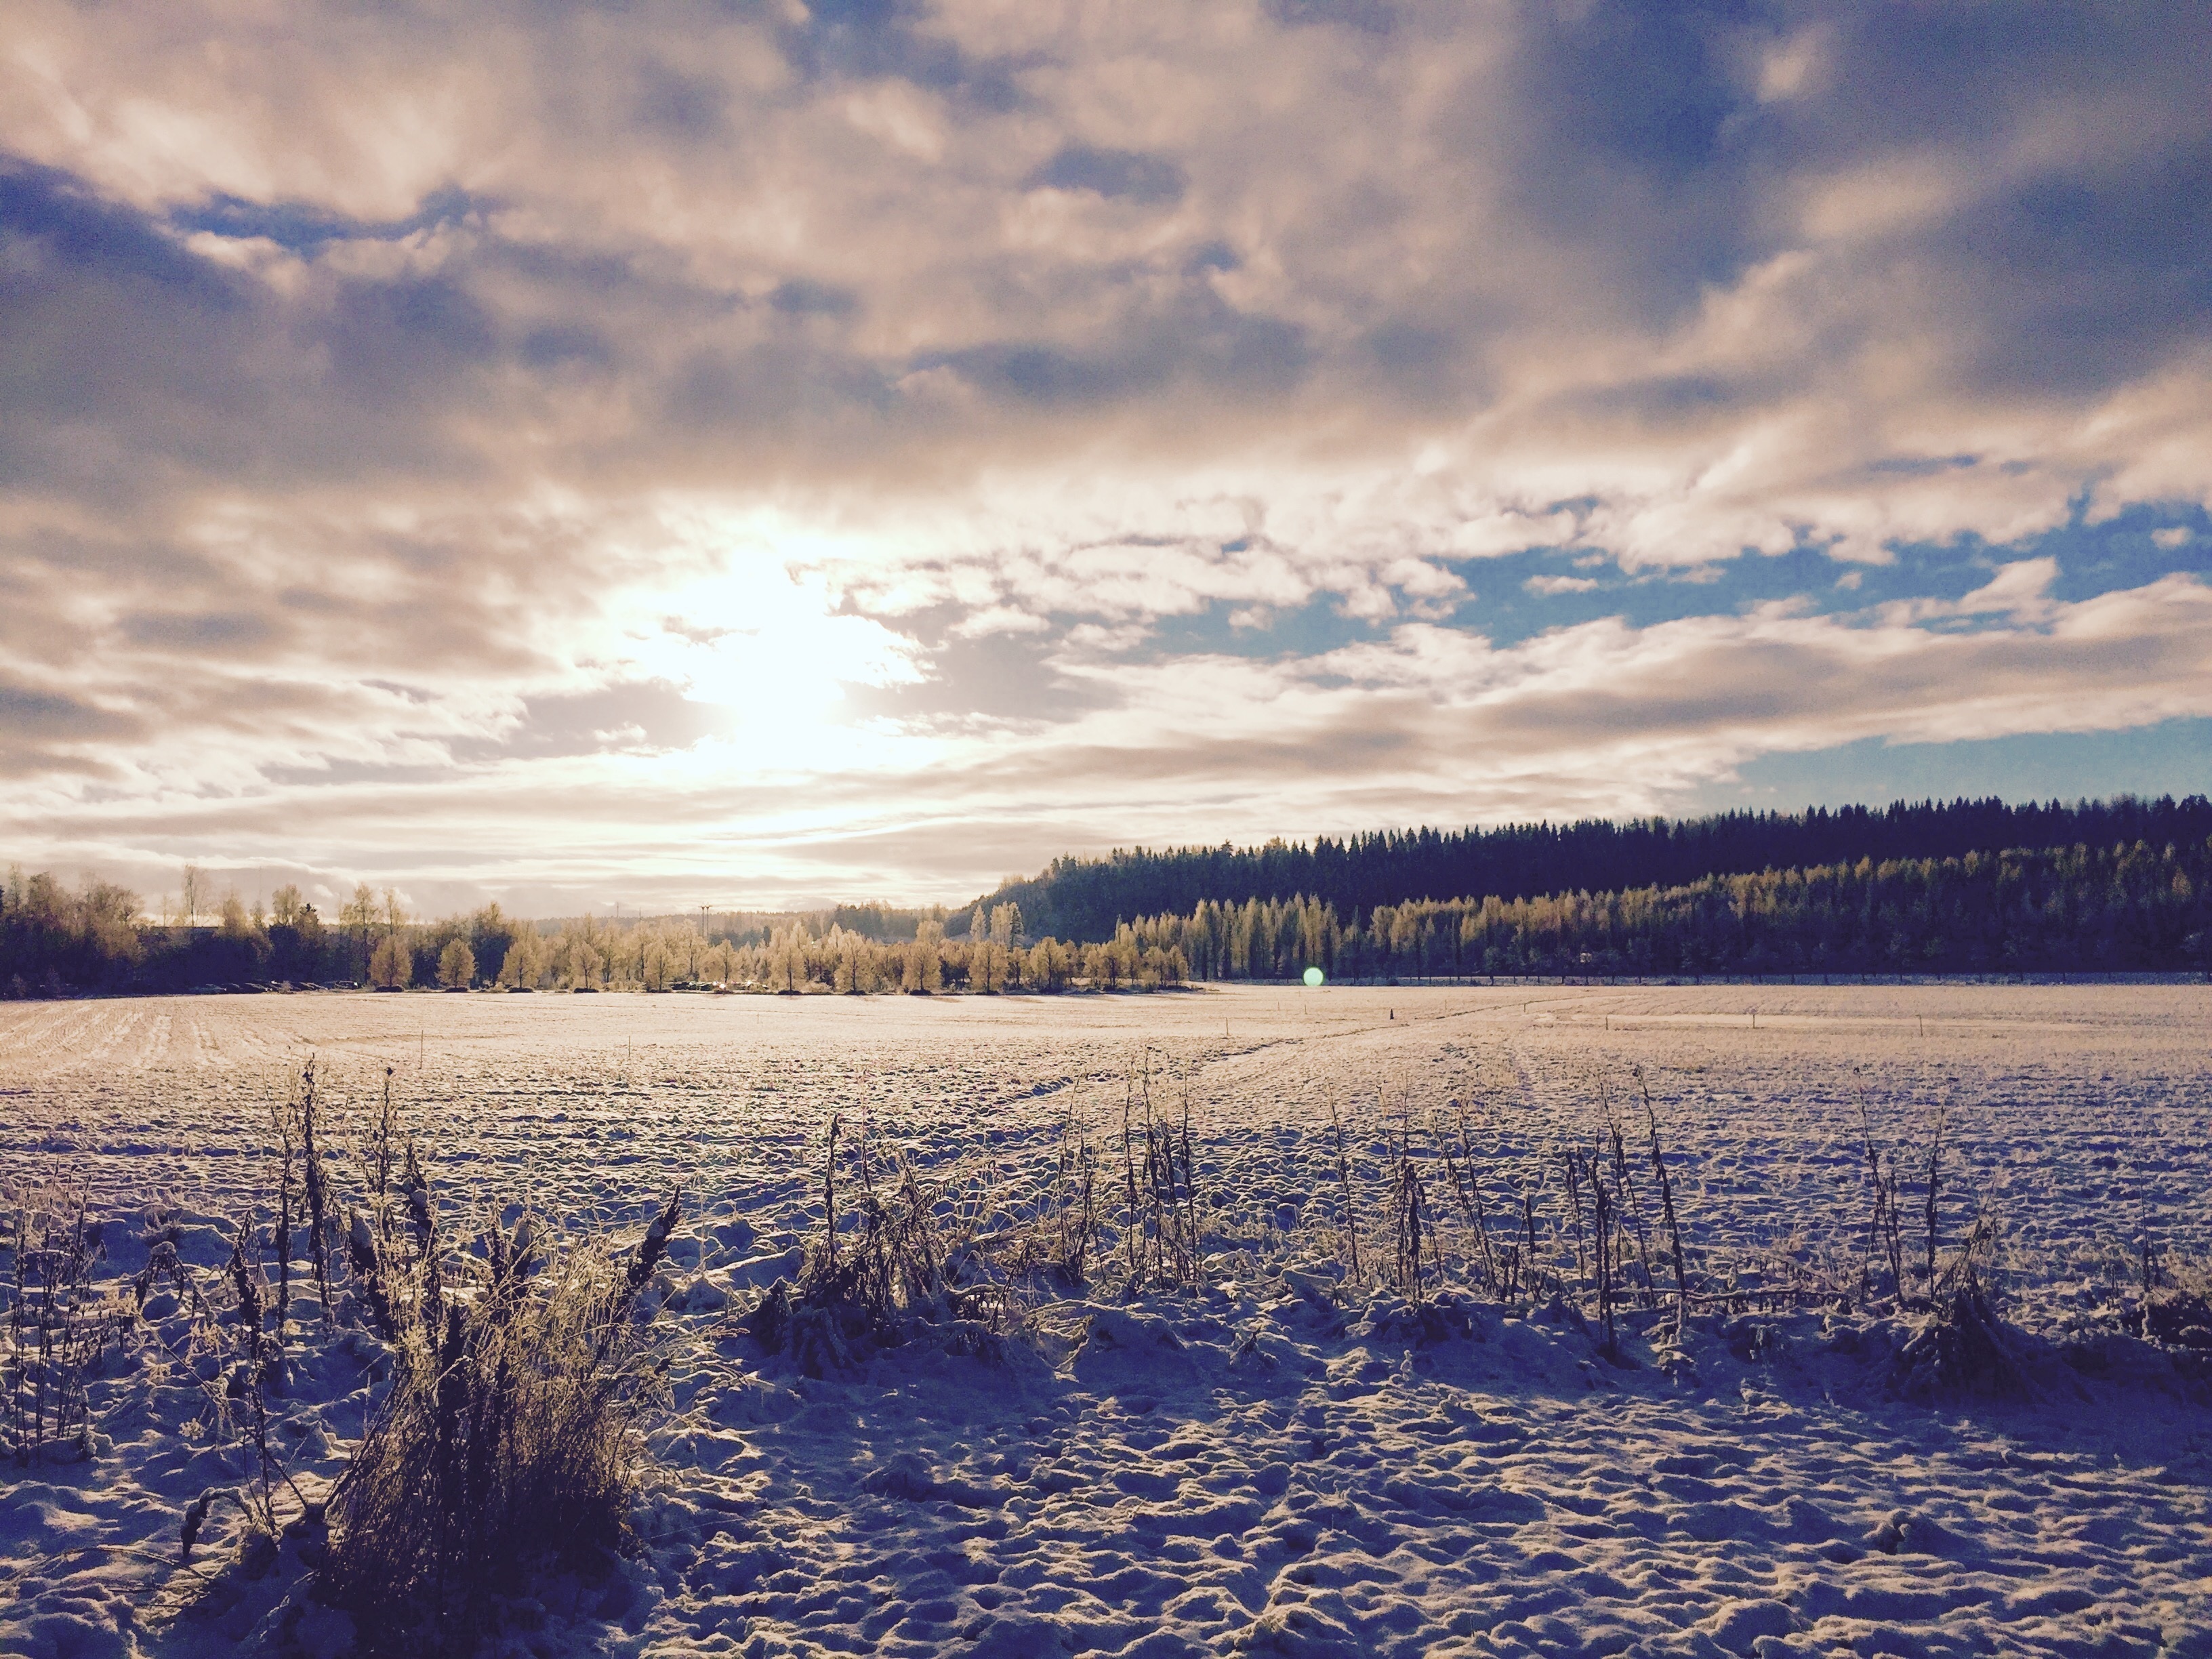
landscape, sea, tree, nature, horizon, marsh, mountain, snow, winter, cloud, sky, sunrise, sunset, sunlight, morning, lake, frost, dawn, river, dusk, ice, evening, reflection, weather, season, clouds, wetland, loch, freezing, snow background, atmospheric phenomenon